Pioneer Courthouse

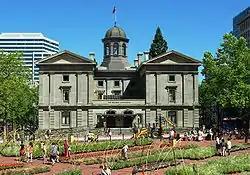
The Pioneer Courthouse as viewed from Pioneer Courthouse Square after 2005 renovations.

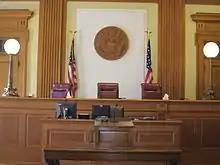
Interior

The Pioneer Courthouse is a federal courthouse in Portland, Oregon, United States. Built beginning in 1869, the structure is the oldest federal building in the Pacific Northwest, and the second-oldest west of the Mississippi River. Along with Pioneer Courthouse Square, it serves as the center of downtown Portland. It is also known as the Pioneer Post Office because a popular downtown Portland post office was, until 2005, located inside. The courthouse is one of four primary locations where the United States Court of Appeals for the Ninth Circuit hears oral arguments. It also houses the chambers of the Portland-based judges on the Ninth Circuit.